Great Sea Interconnector

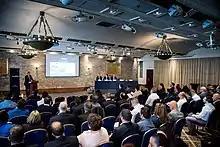
Signing ceremony for EuroAsia converter land lease

Former Cyprus Foreign Minister (1997—2003, 2013— March 2018) and head of the European Parliament Foreign Affairs Working group, Ioannis Kasoulides, joined EuroAsia Interconnector on 30 March 2018 as Chairman of the Strategic Council. On 11 September 2018, Dr. Kasoulides received the highest decoration awarded by France – Officer of the Order of the Legion of Honour.